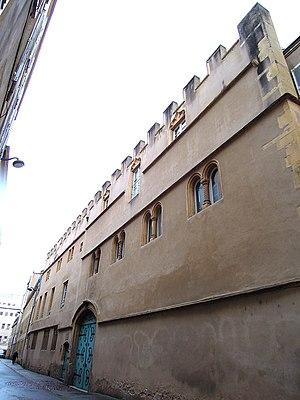
9, en Nexirue. Construit au 15ème s. Abrite aujourd'hui des logements sociaux et privatifs. This building is indexed in the Base Mérimée, a database of architectural heritage maintained by the French Ministry of Culture,